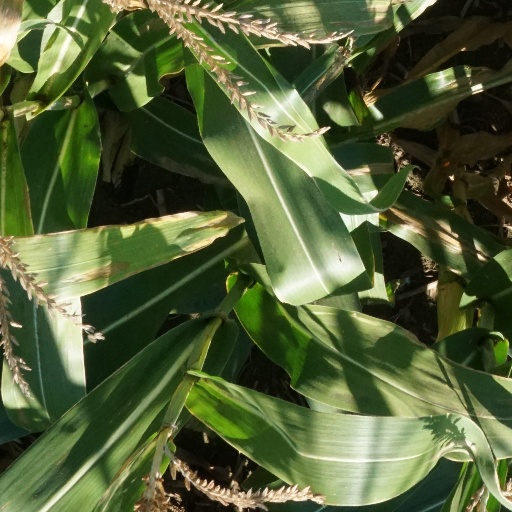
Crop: maize; corn